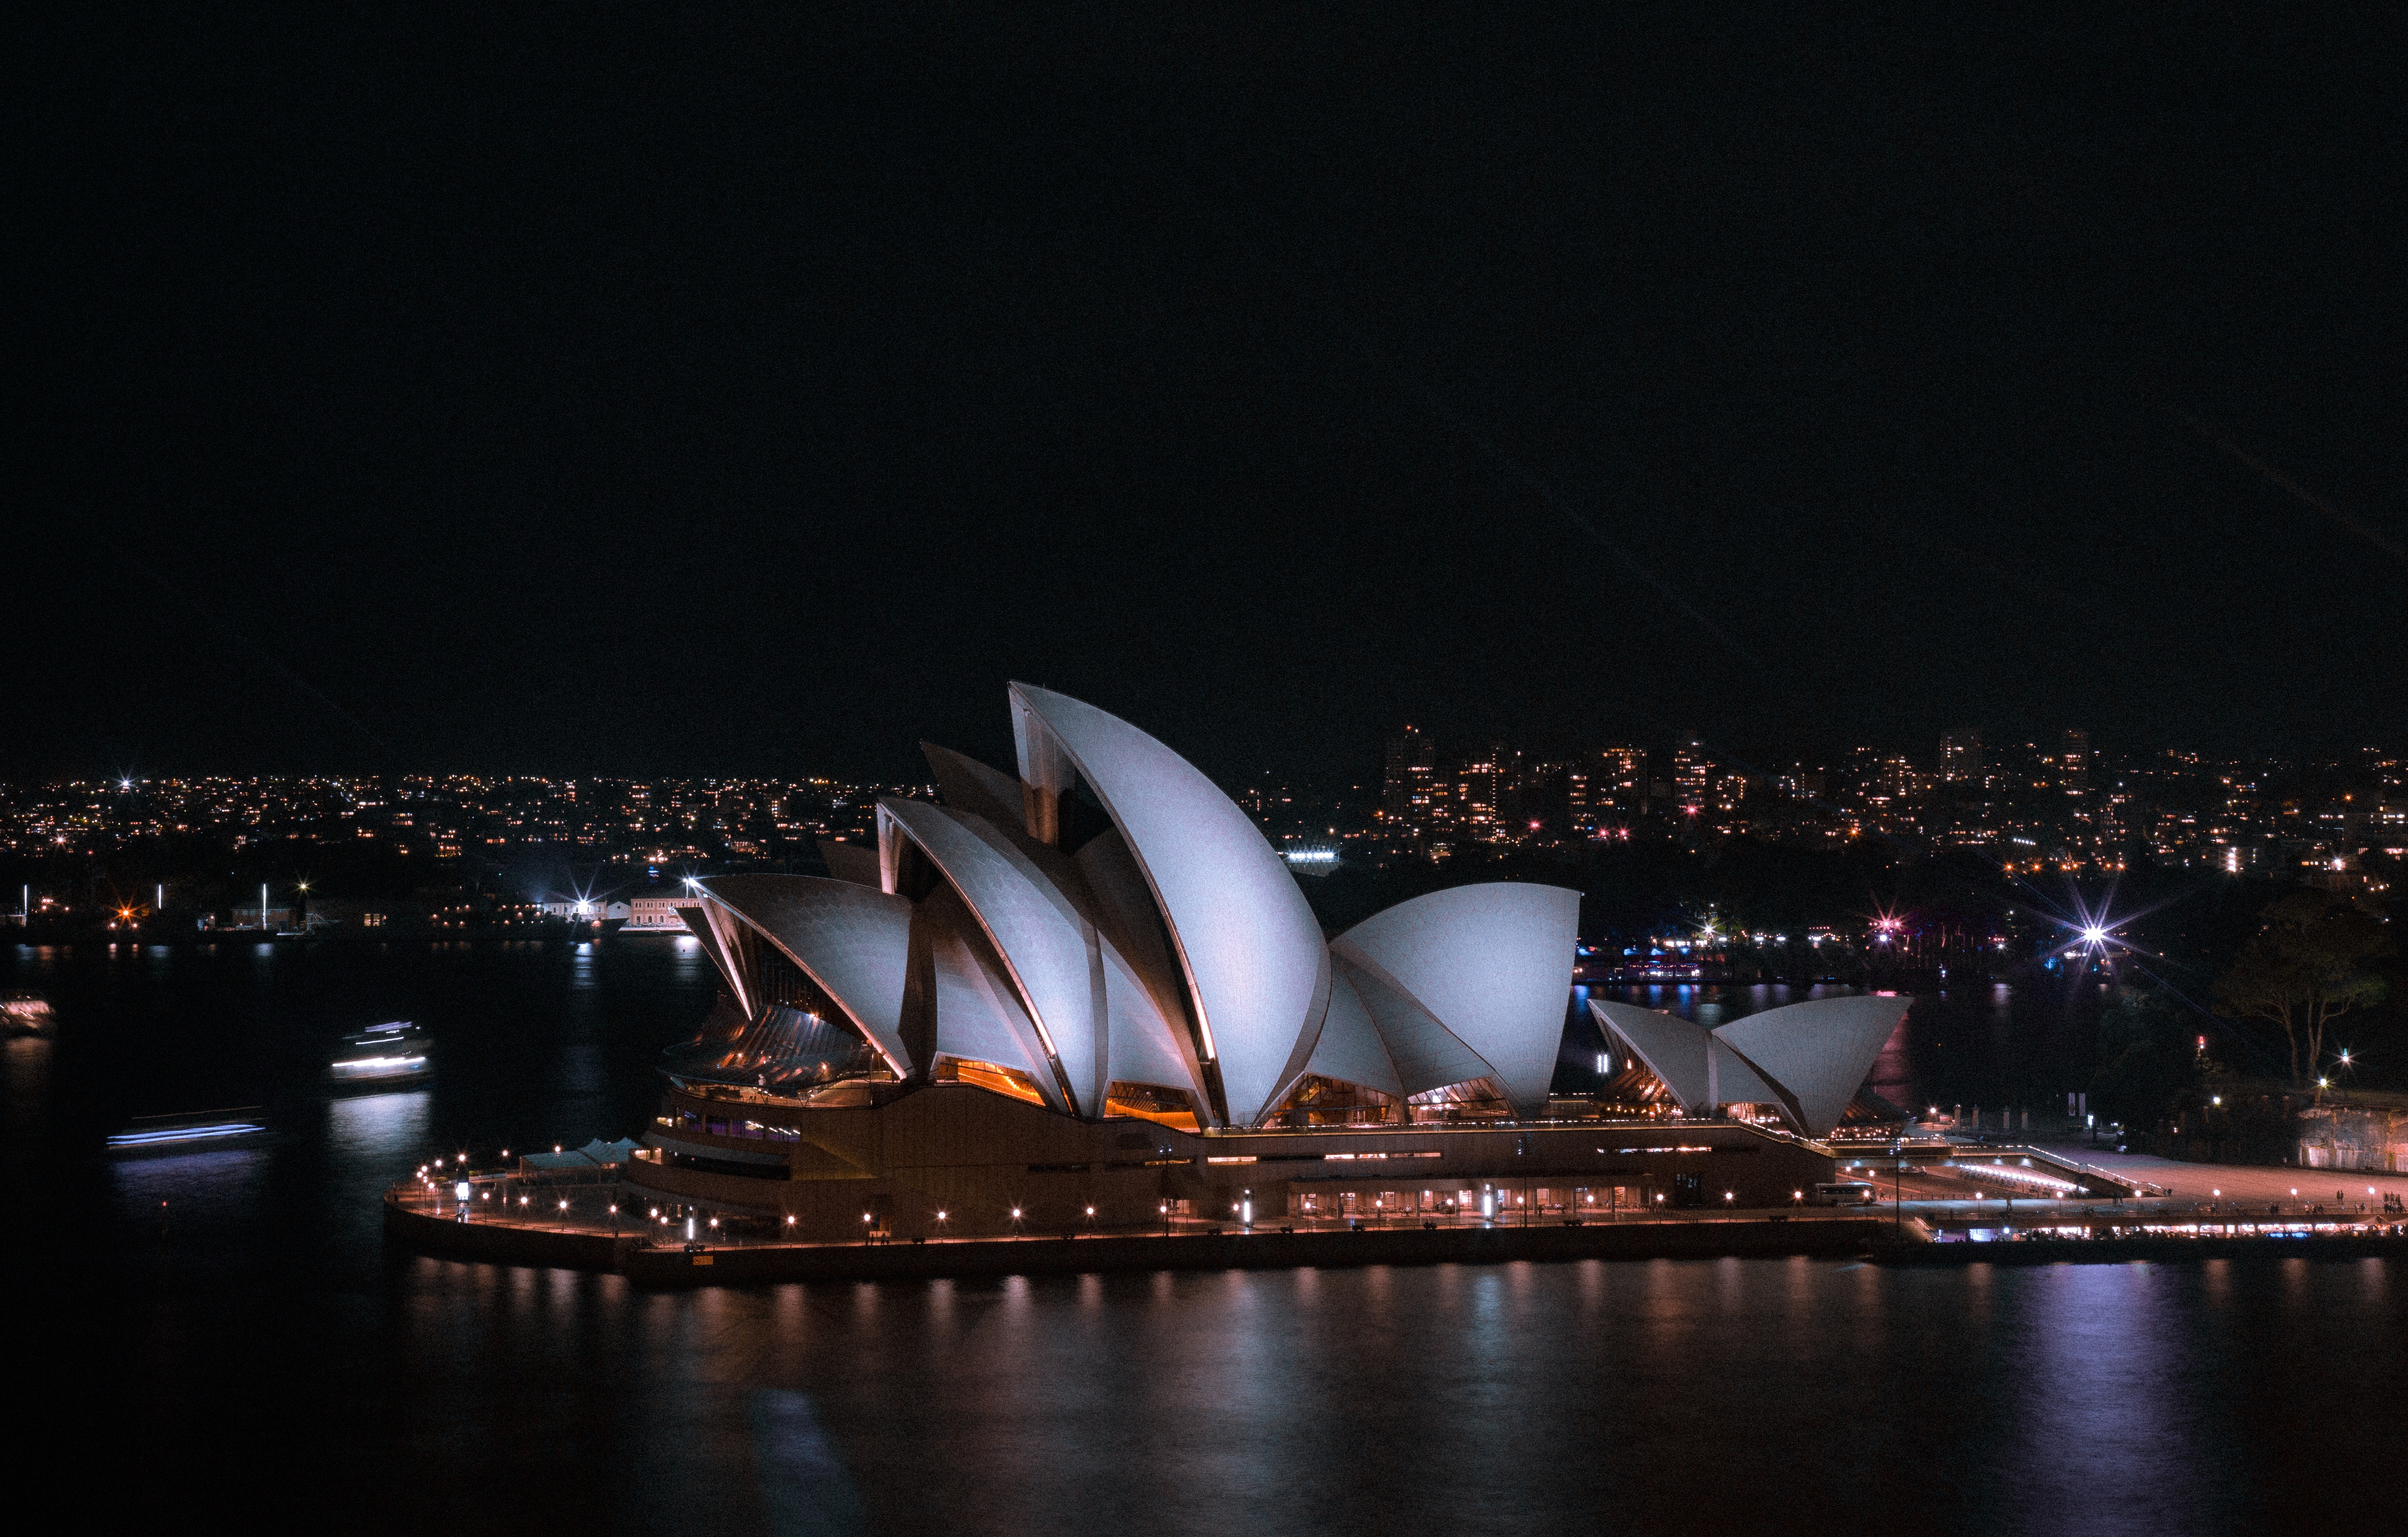
light, skyline, night, cityscape, dusk, evening, reflection, opera house, landmark, darkness, stadium, atmosphere of earth, sport venue